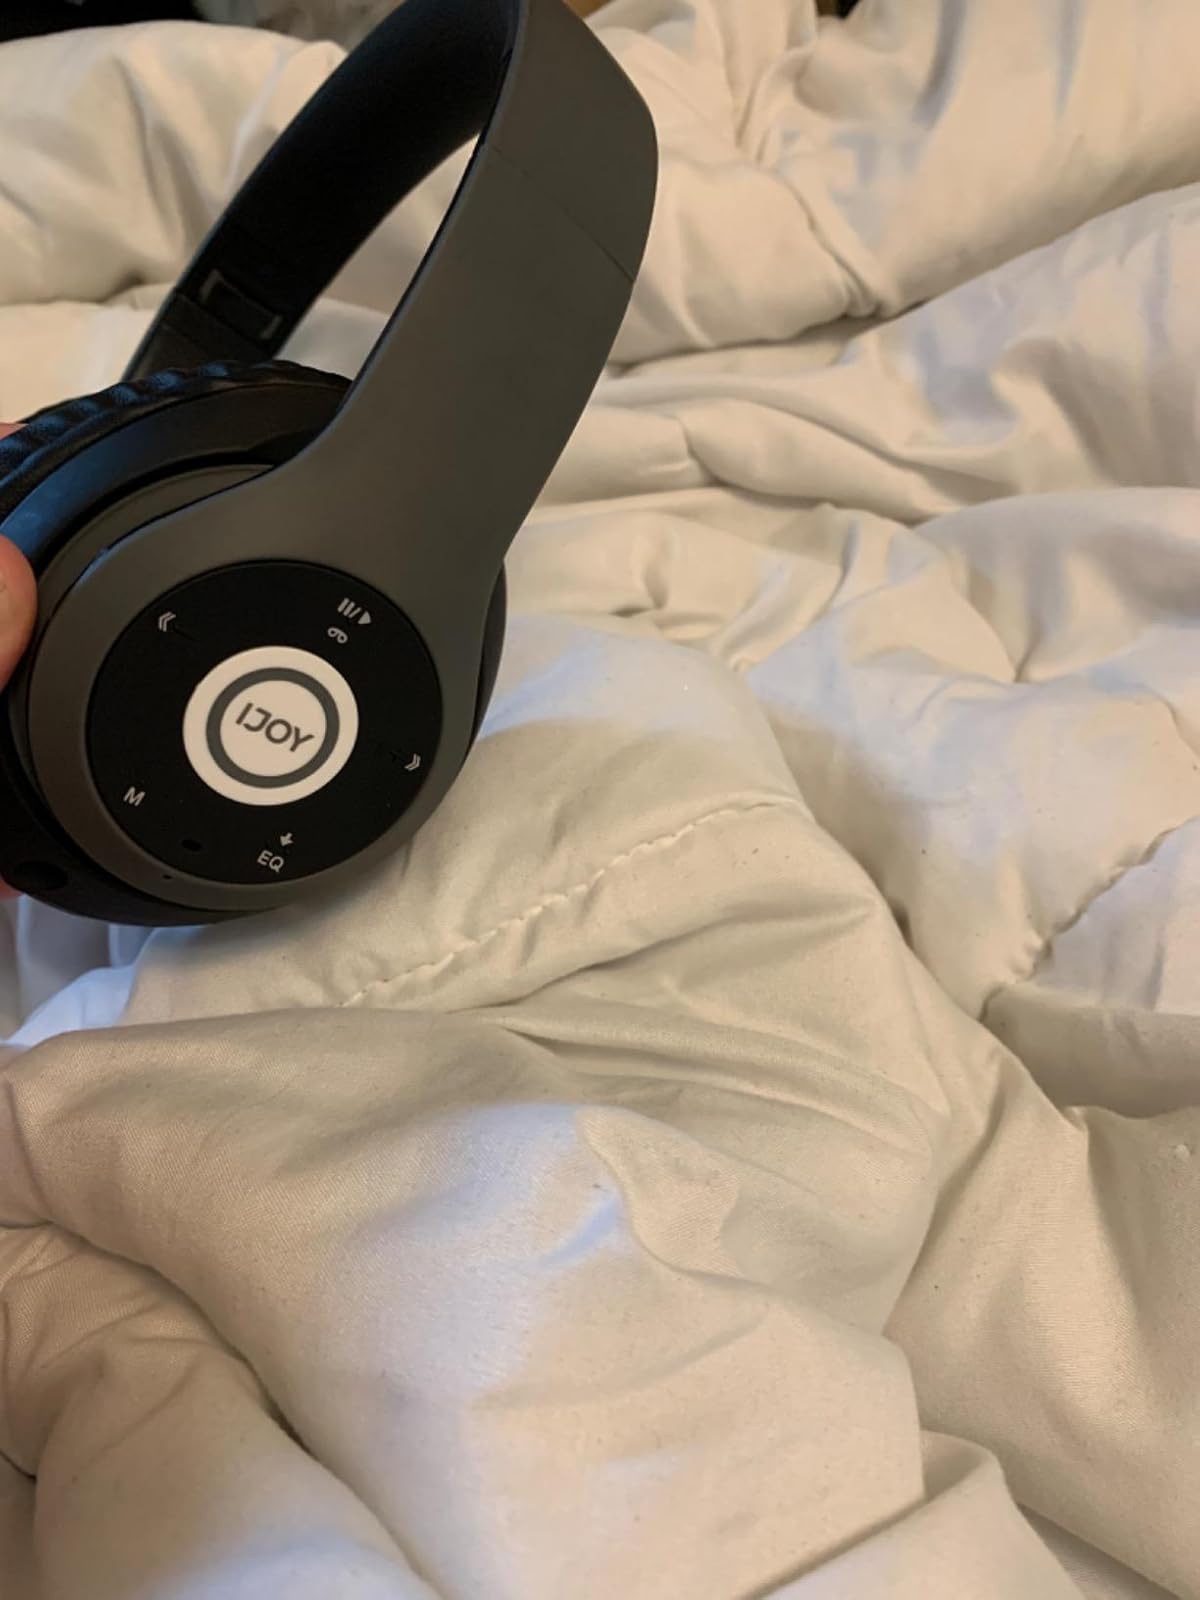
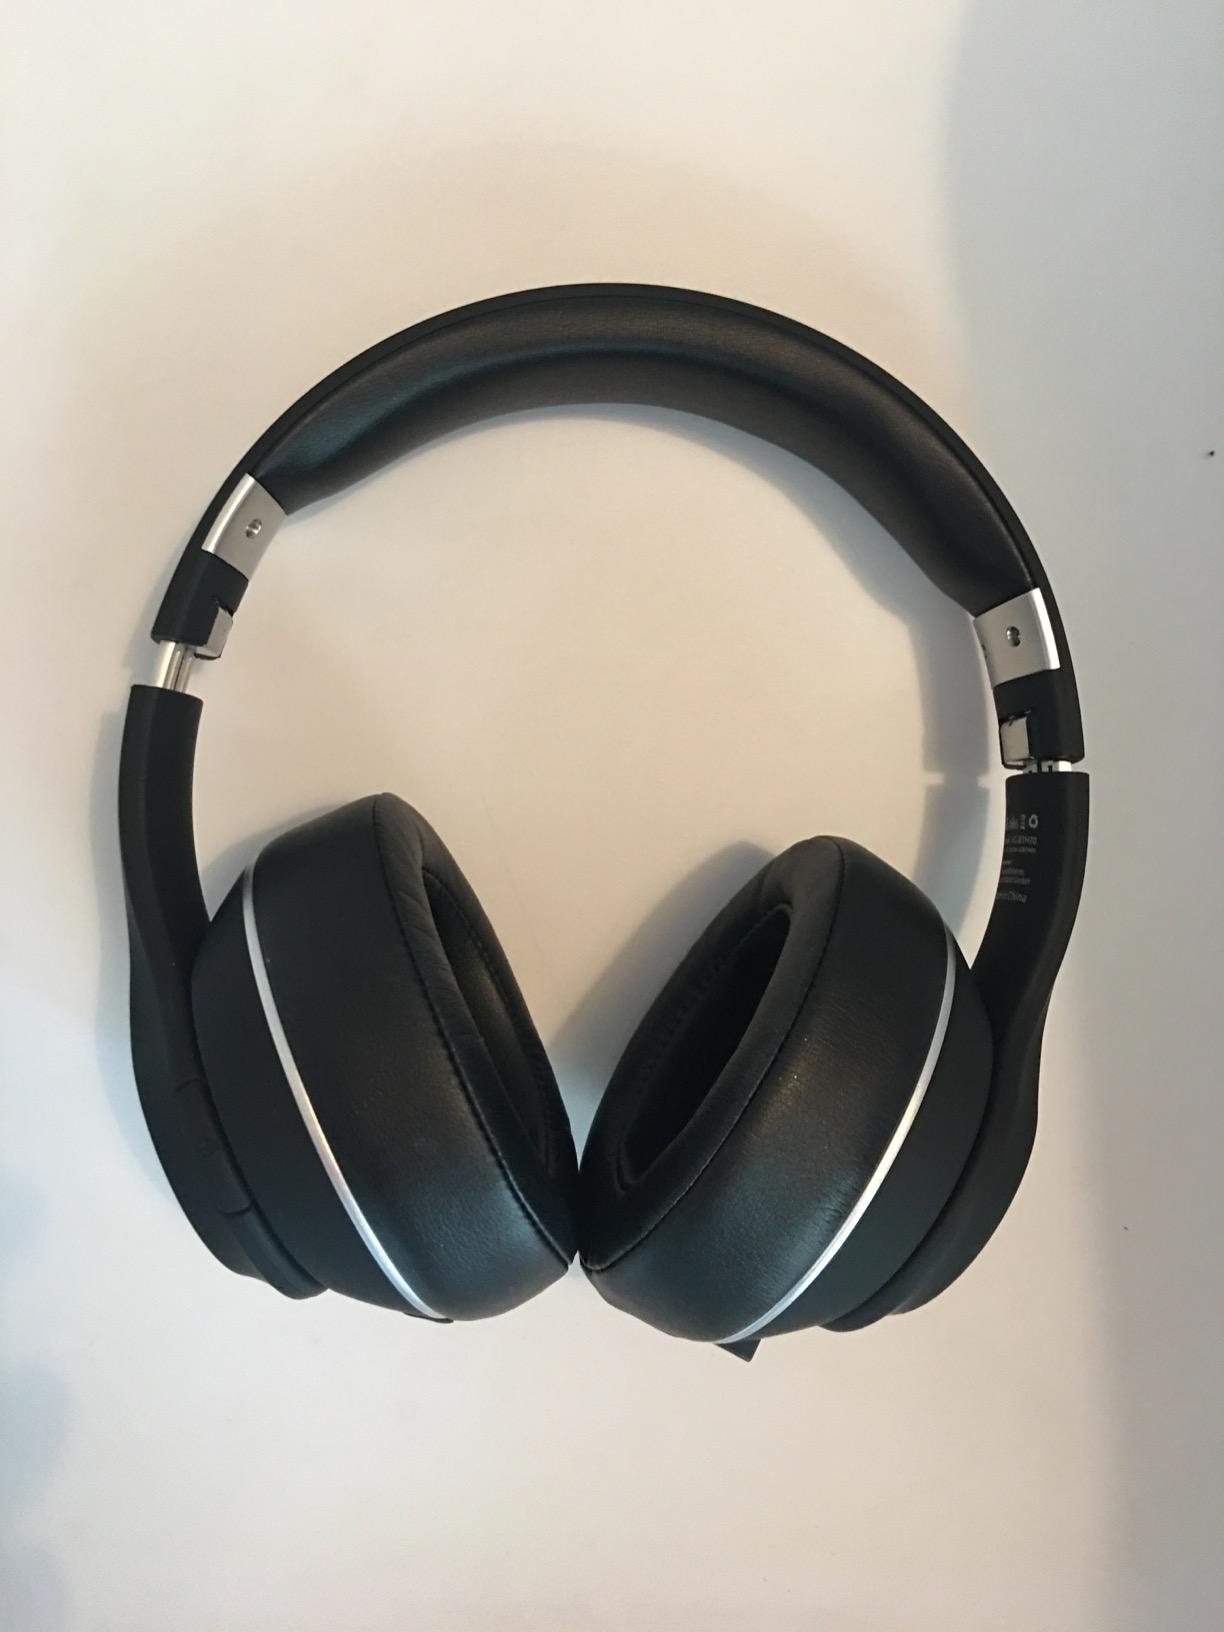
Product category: headphones
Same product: no